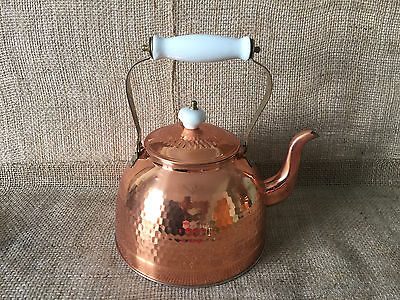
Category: kettle